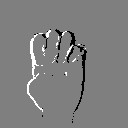
ASL letter: e